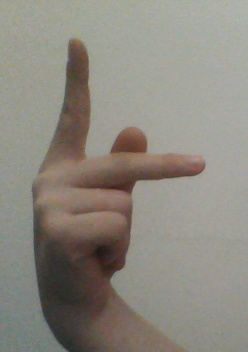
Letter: dha